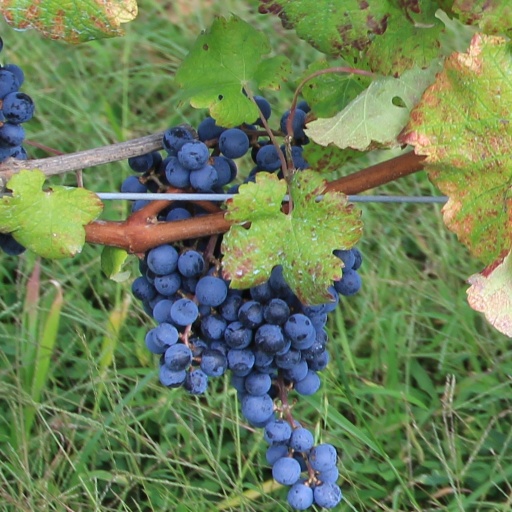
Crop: grape